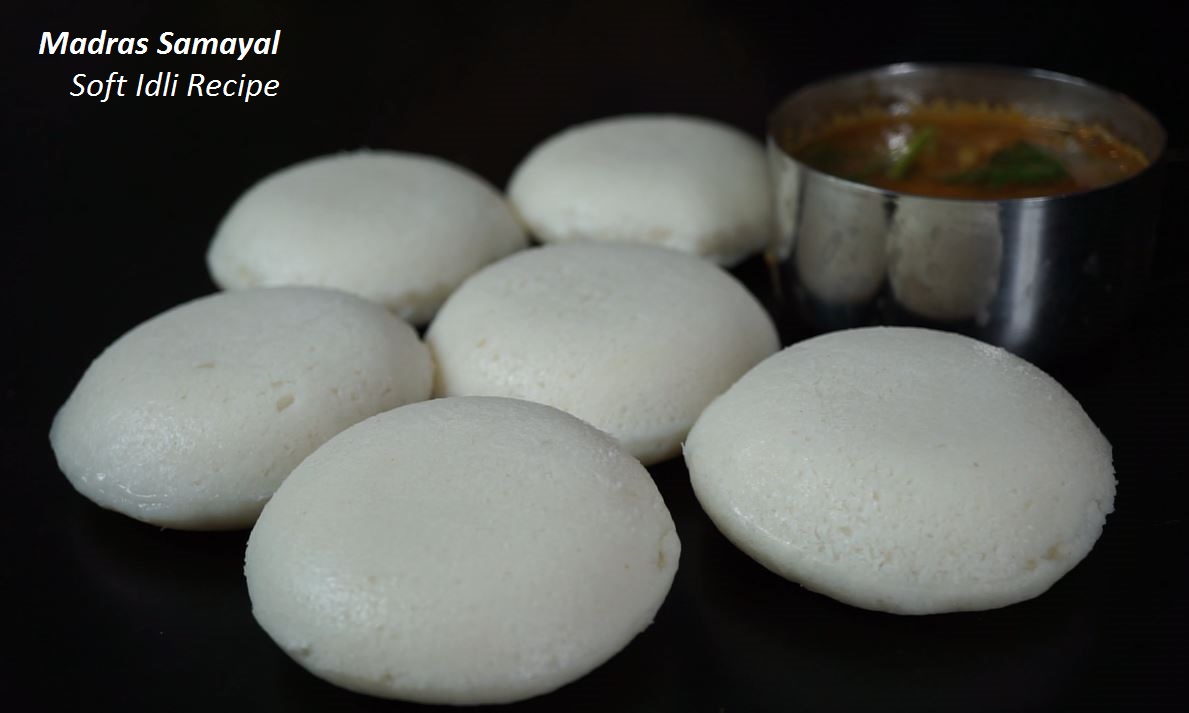
Dish: idli